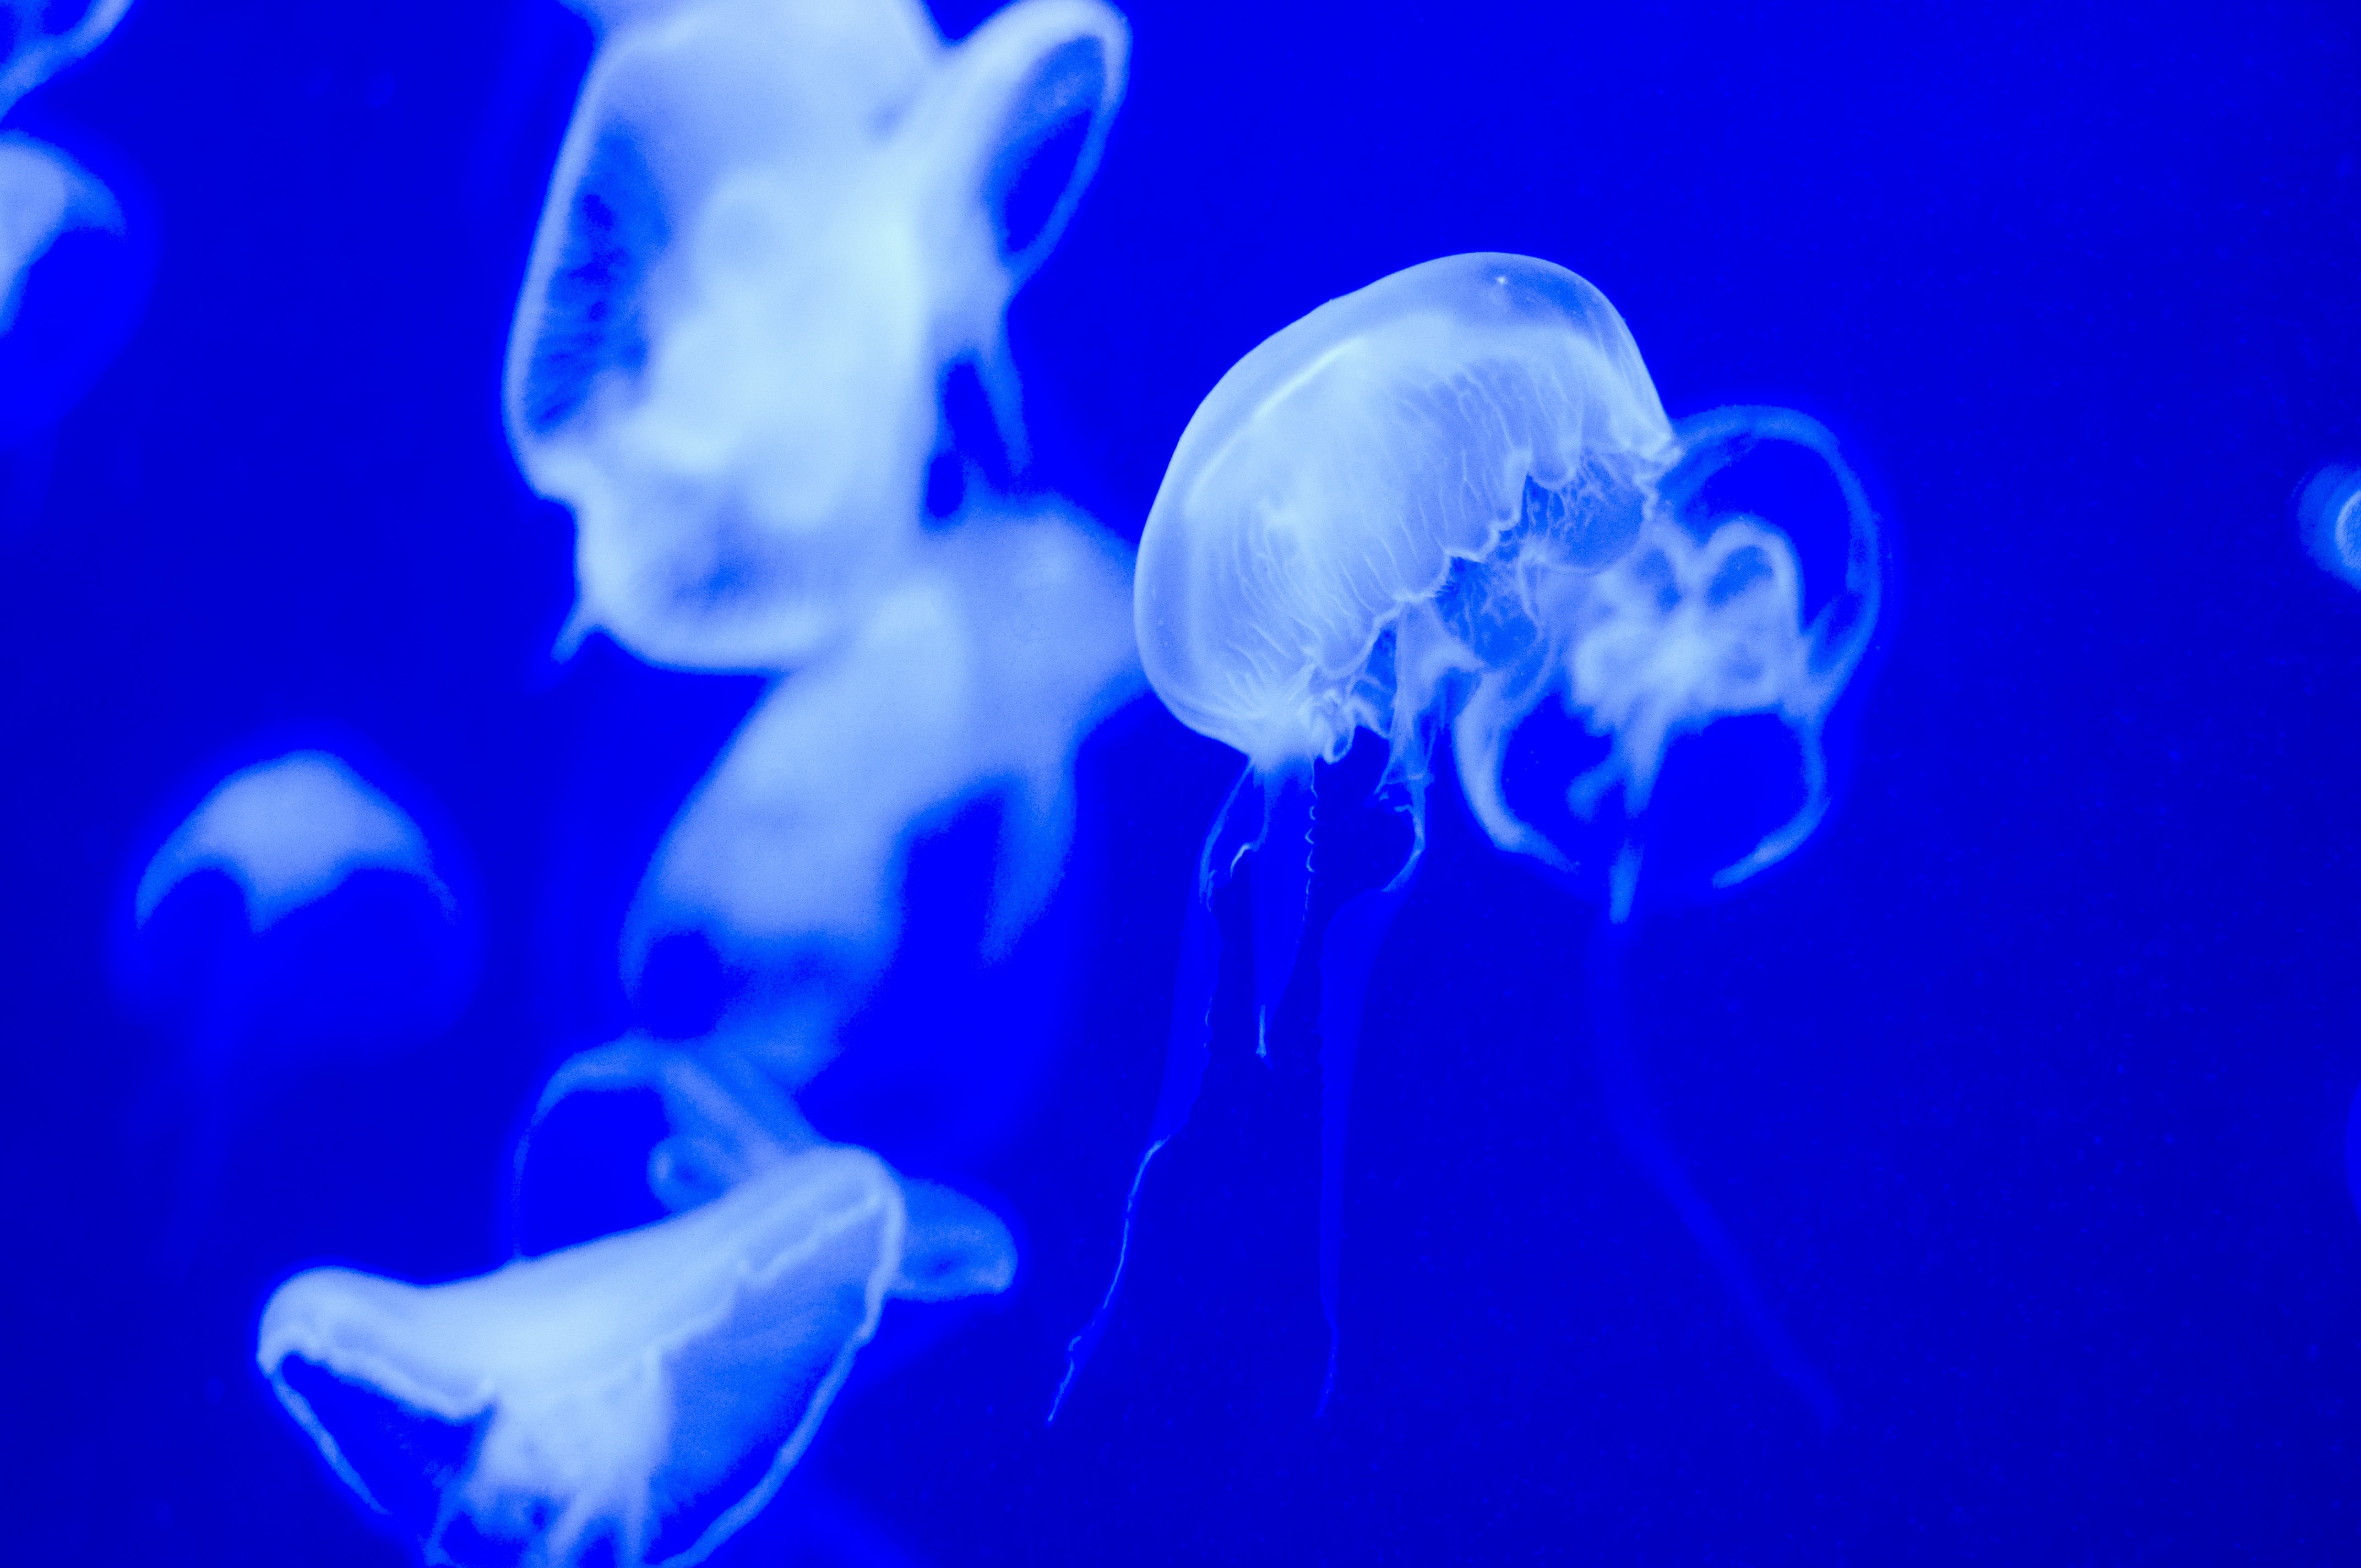
biology, jellyfish, blue, invertebrate, marine life, aquarium, cnidaria, organism, aquatic organisms, marine biology, marine invertebrates